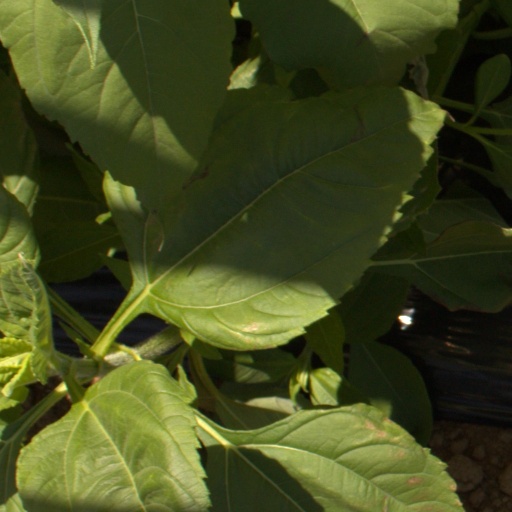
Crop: Jerusalem artichoke